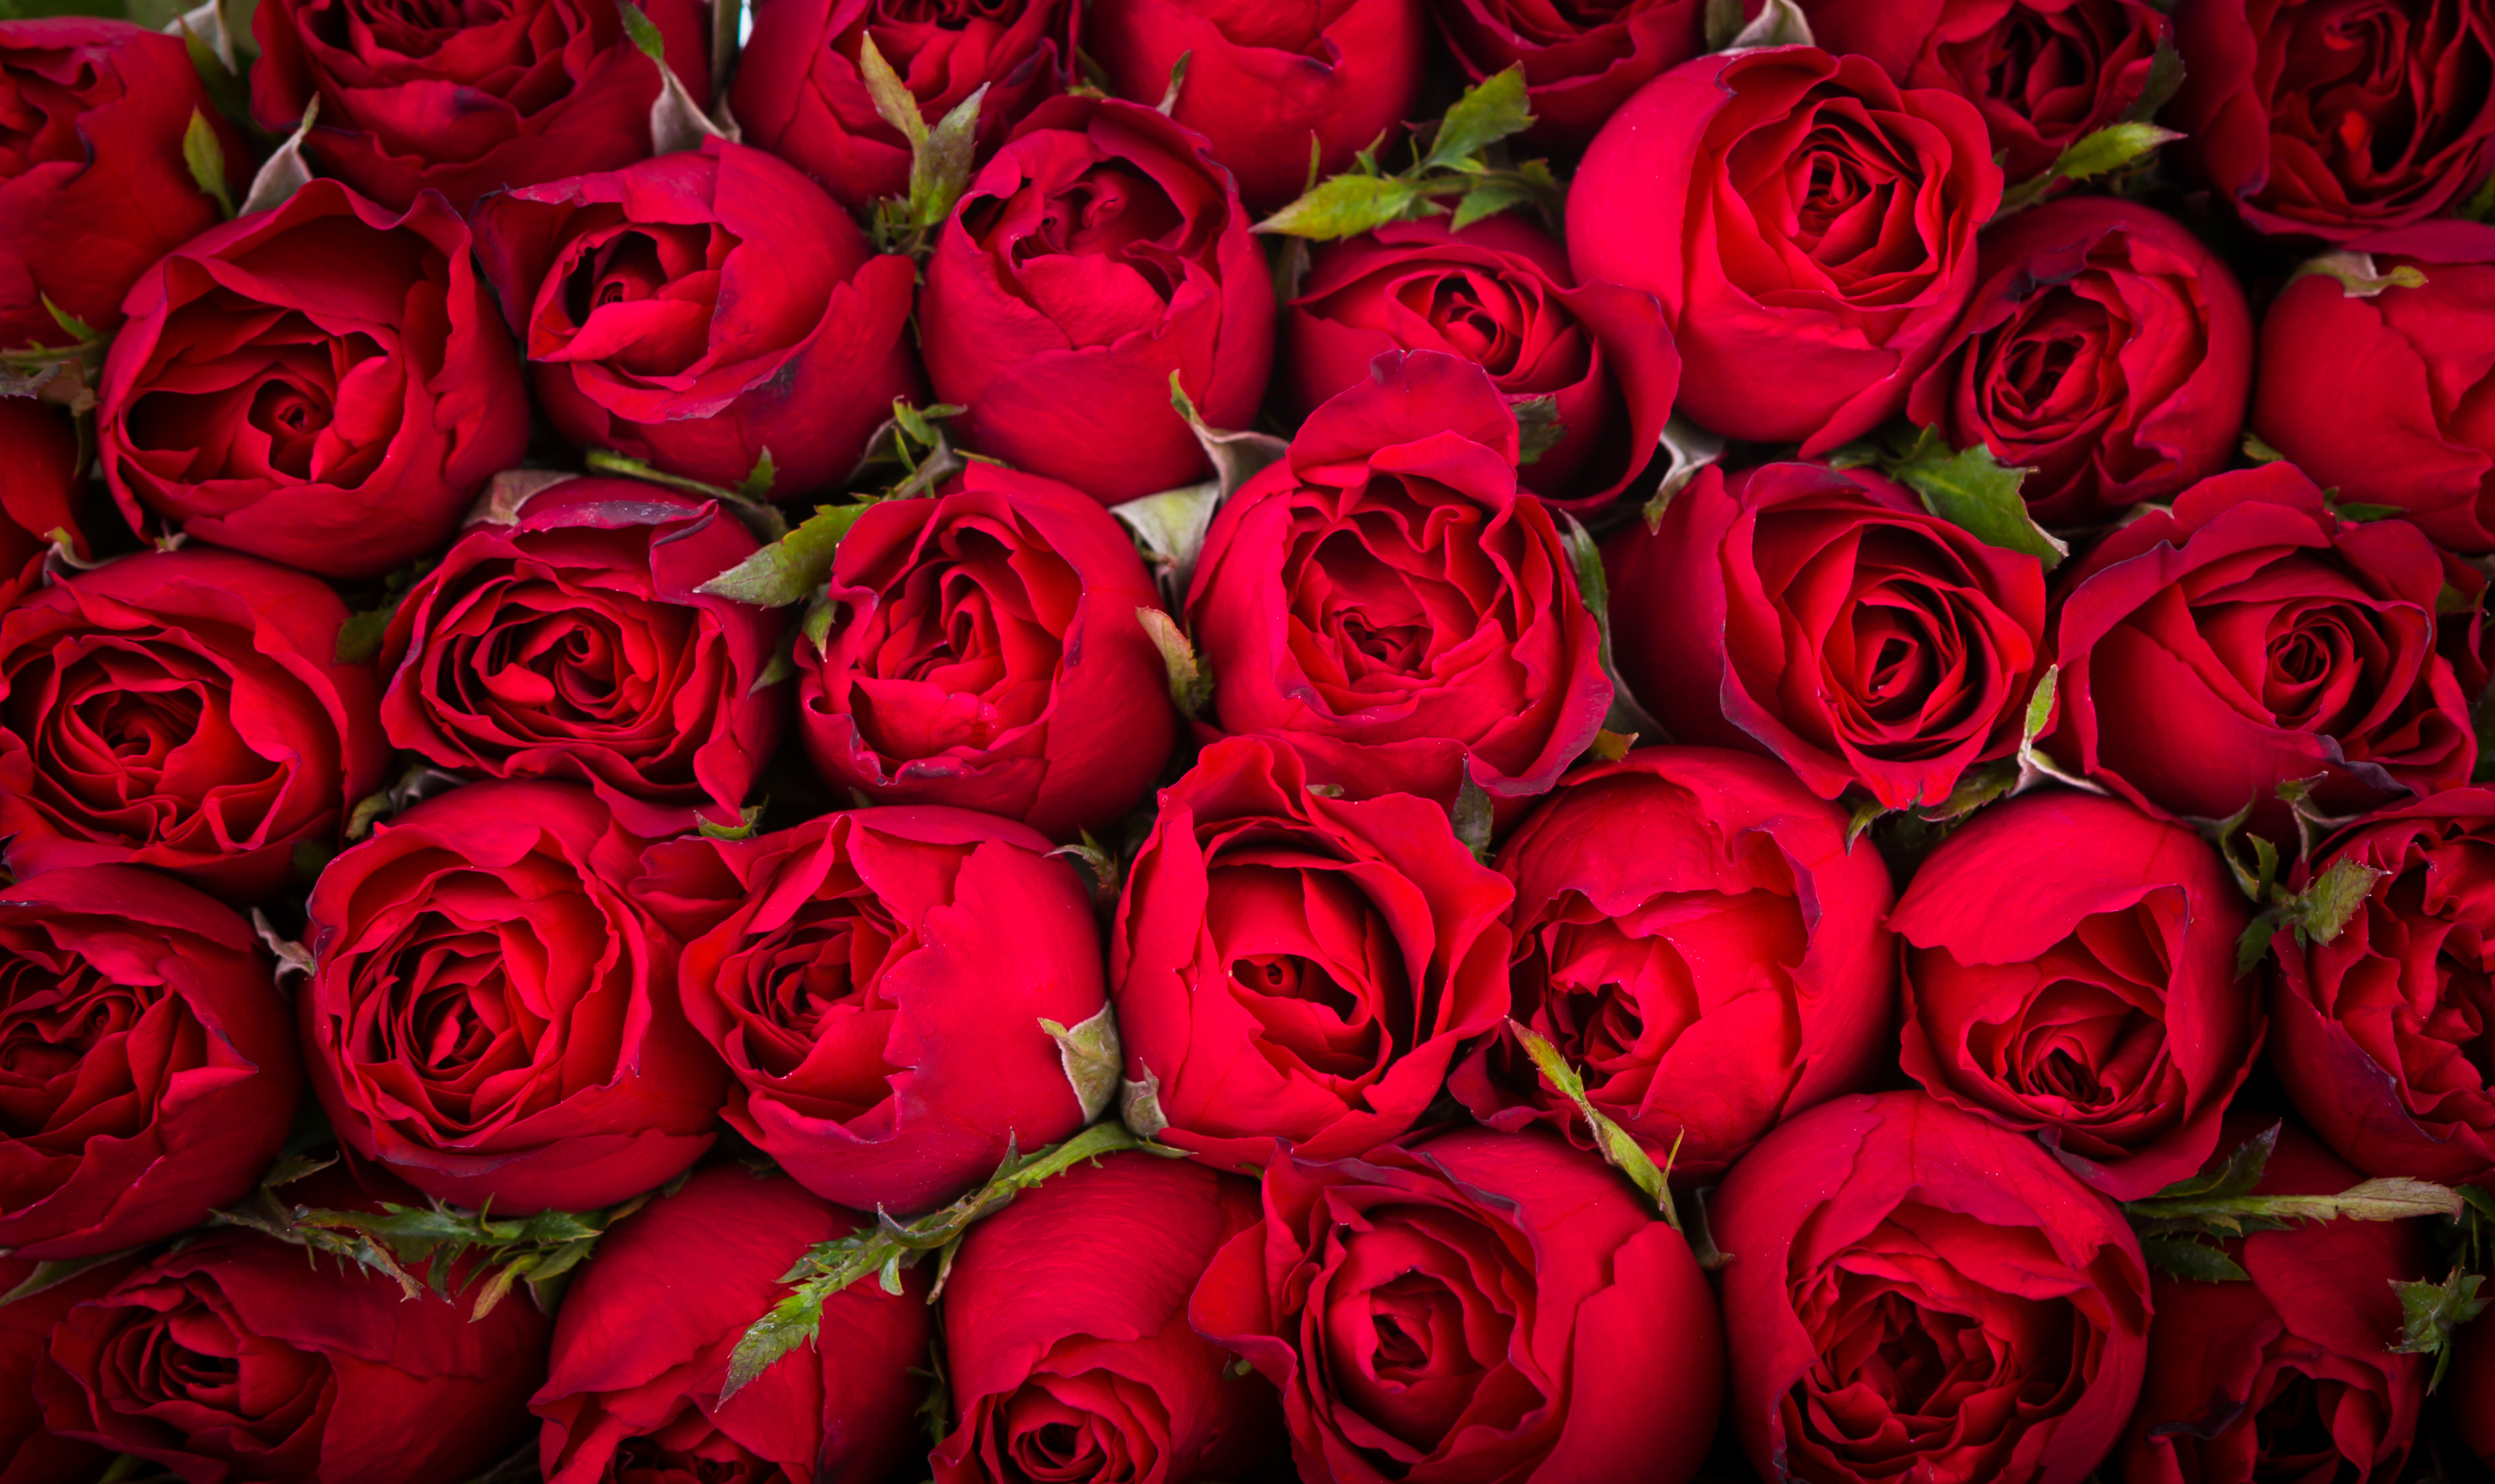
anniversary, background, beauty, bloom, blooming, blossom, botany, bouquet, bright, bunch, celebration, ceremonial, closeup, color, darling, day, decoration, dozen, february, festive, flora, floral, flower, fragrance, freshness, garden, gift, greeting, head, holiday, image, lot, love, lovely, marriage, nature, passion, petal, plant, present, red, romance, rose, summer, sweetheart, texture, valentine, vibrant, wallpaper, photograph, light, leaf, natural environment, Hybrid tea rose, lighting, pink, garden roses, flowering plant, grass, rosa centifolia, flower arranging, magenta, font, herbaceous plant, annual plant, rose family, floristry, rose order, floribunda, cut flowers, close up, floral design, carmine, event, groundcover, spring, still life photography, peach, shrub, still life, plant stem, landscape, art, Begonia family, china rose, artificial flower, macro photography, soil, valentine's day, photography, coquelicot, perennial plant